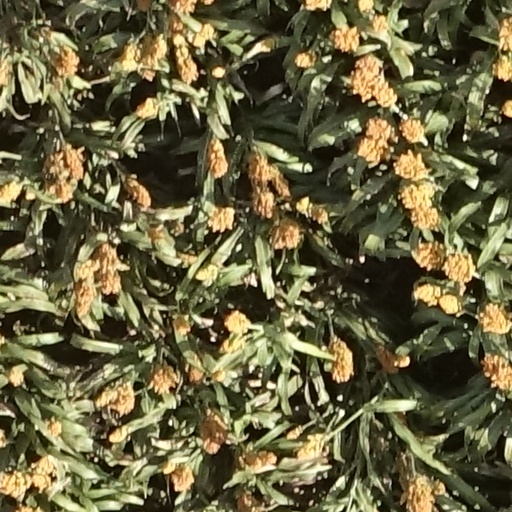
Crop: sorghum